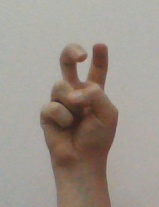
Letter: toot